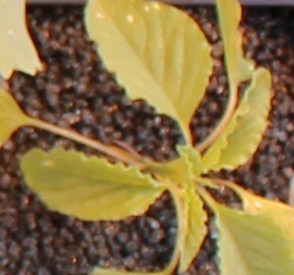
Label: Palmer Amaranth